Leadhillite

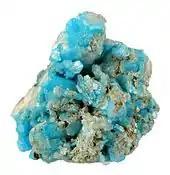
Blue leadhillite from the Mammoth-Saint Anthony Mine, Arizona, USA

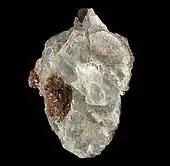
Pale grey-blue leadhillite from Tsumeb

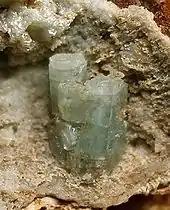
Leadhillite from the Beer Cellar Mine, Missouri, USA

Leadhillite has a layered structure. The mineral contains both carbonate and sulfate groups, and these are arranged in separate sheets. Pairs of carbonate sheets 8(PbCO) alternate with pairs of sulfate sheets 8[Pb(SO)OH]. The carbonate sheets virtually have trigonal symmetry, but the sulfate sheets do not. All the lead (Pb) atoms in the carbonate sheets are surrounded by 9 oxygens from carbonate groups and by one hydroxyl from an adjacent sulfate sheet. The Pb atoms in the sulfate sheets are bonded to 9 or 10 oxygens.